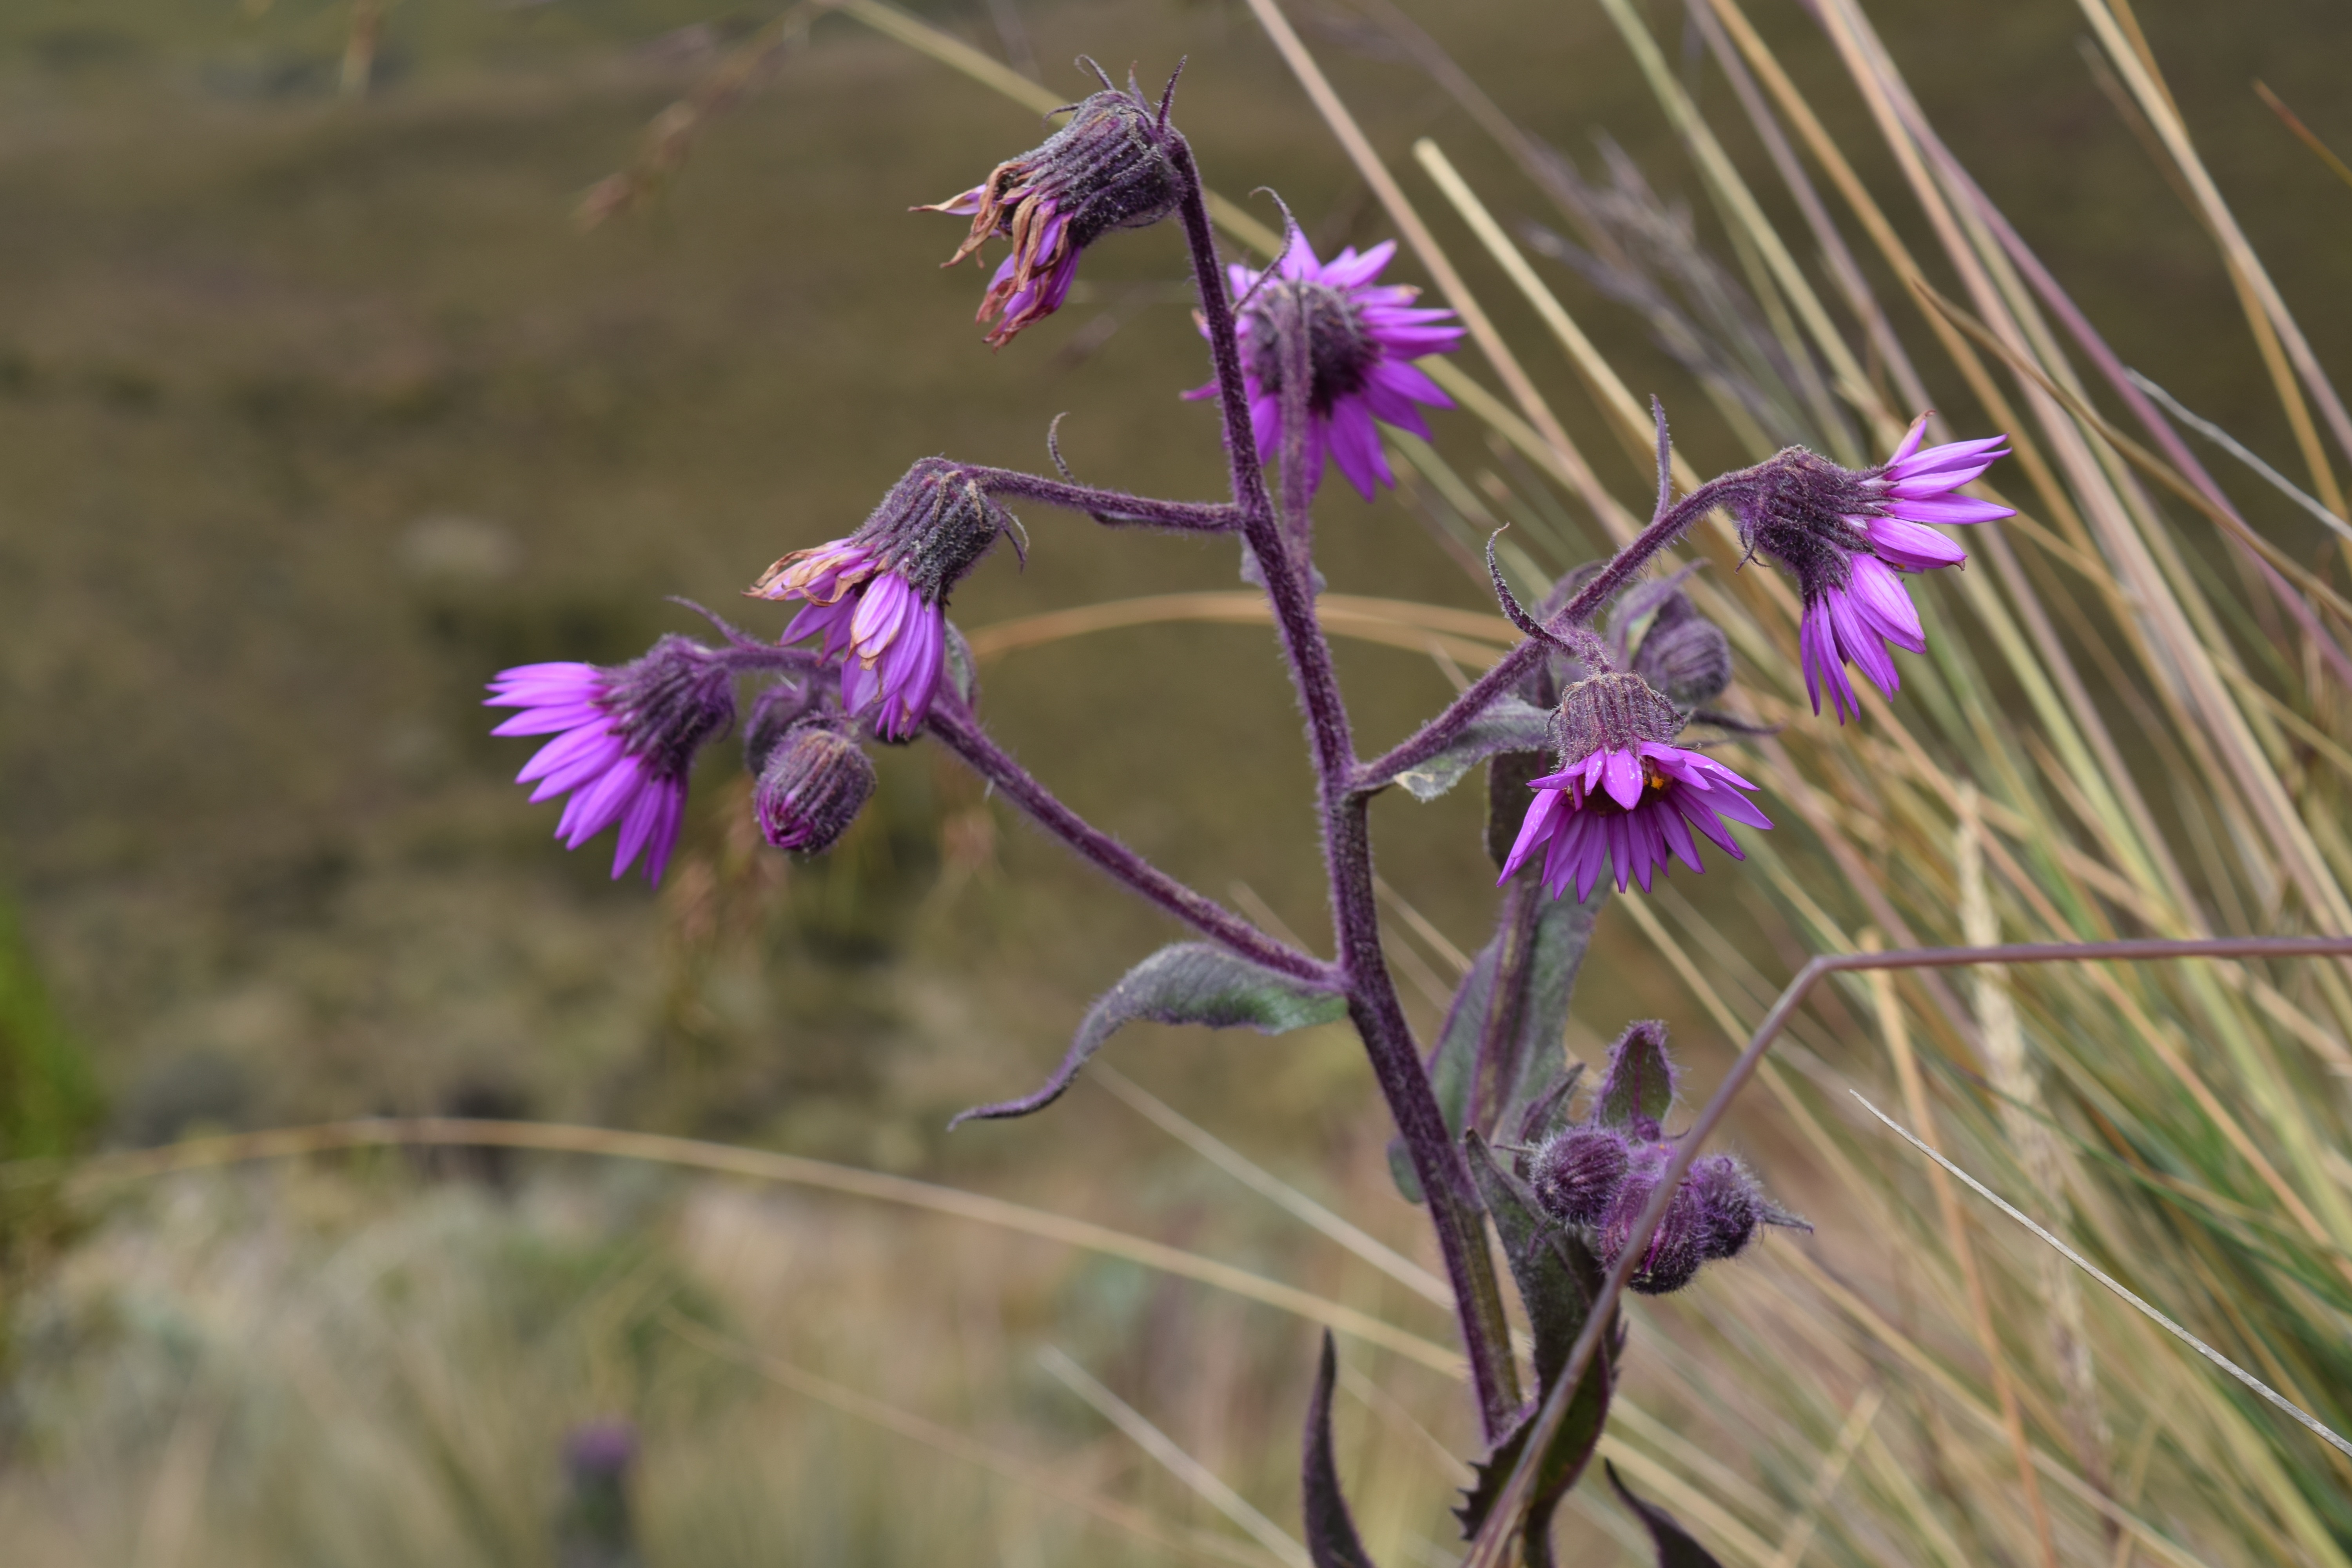
nature, plant, meadow, prairie, flower, purple, daisy, wild, herb, botany, flora, lavender, wildflower, flowers, wild flowers, nevado, macro photography, violet flower, violet flowers, flowering plant, land plant, english lavender